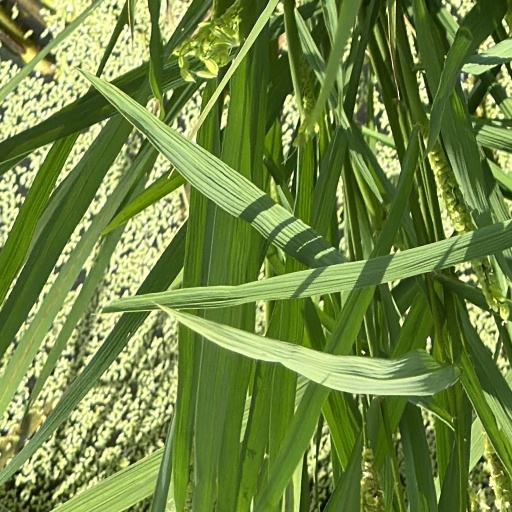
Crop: rice